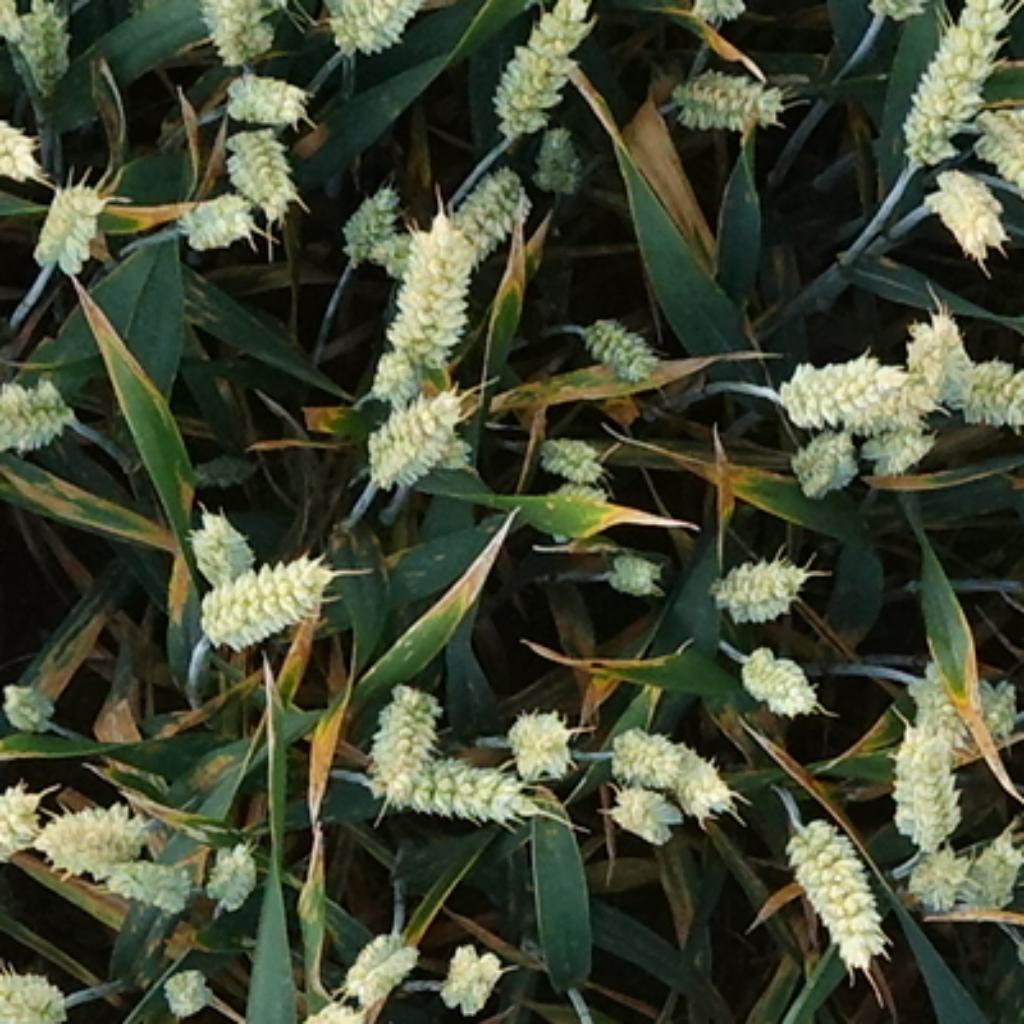
Country: France
Location: VSC
Wheat development stage: Filling - Ripening